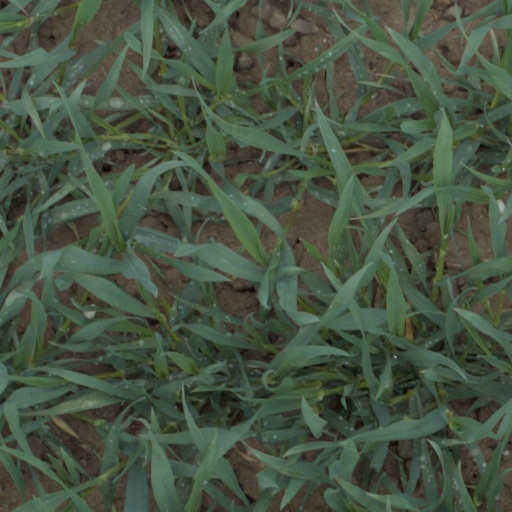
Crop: wheat